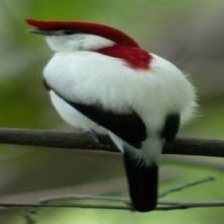
Species: ARARIPE MANAKIN
Scientific name: ANTILOPHIA BOKERMANNI